Chulalongkorn University

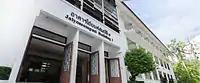
Chulalongkorn Business School

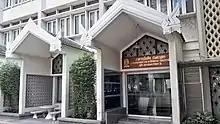
Bundit Building

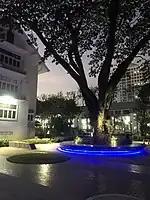
Chulalongkorn Business School in 2022

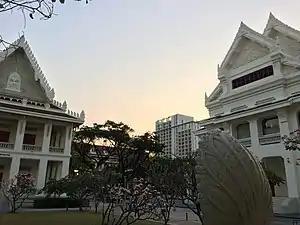
CU central campus

Chulalongkorn University consists of 19 faculties, three colleges, one school and many institutes which function as teaching and research units.